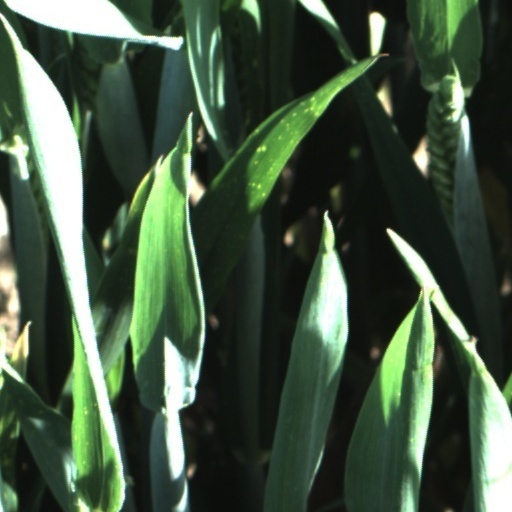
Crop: wheat